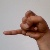
The image shows a hand gesture representing the letter 'J' in Indian Sign Language.